Richard Briscoe

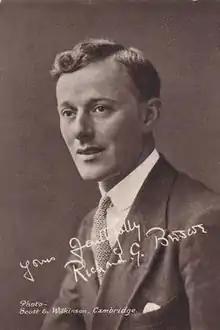
Briscoe in 1929

Captain Richard George Briscoe MC (15 August 1893 – 11 December 1957) was a British soldier and politician from Longstowe in Cambridgeshire. He was Conservative Member of Parliament (MP) for Cambridgeshire from 1923 to 1945.